Minoru Niizuma

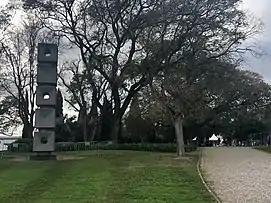
"Castle of the Eye", granite sculpture by Minoru Niizuma, 1994. Lisbon, Portugal

The Hirshhorn Museum and Sculpture Garden (Washington, D. C.), the Honolulu Museum of Art and the Mie Prefectural Art Museum (Tsu City, Japan), the Museum of Modern Art (New York City), the National Museum of Modern Art (Tokyo), the Seibu Museum (Tokyo), the Solomon R. Guggenheim Museum (New York York City) and the Calouste Gulbenkian Foundation in Lisbon are among the public collections holding works by Niizuma. He participated in São Miguel Island, Azores, at an international rock sculpture symposium, creating his work "Azores" (1987), in basalt, now shown in Ponta Delgada.